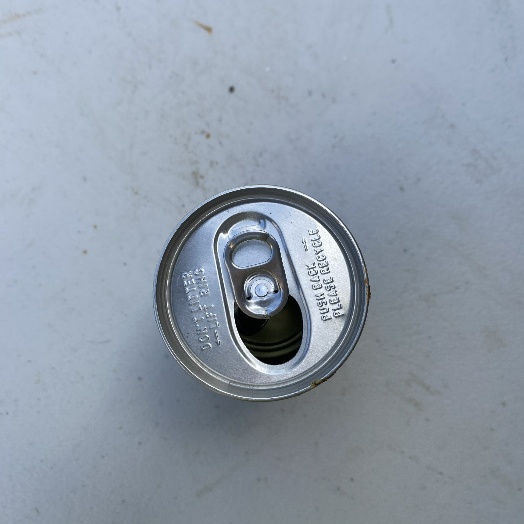
Label: Metal